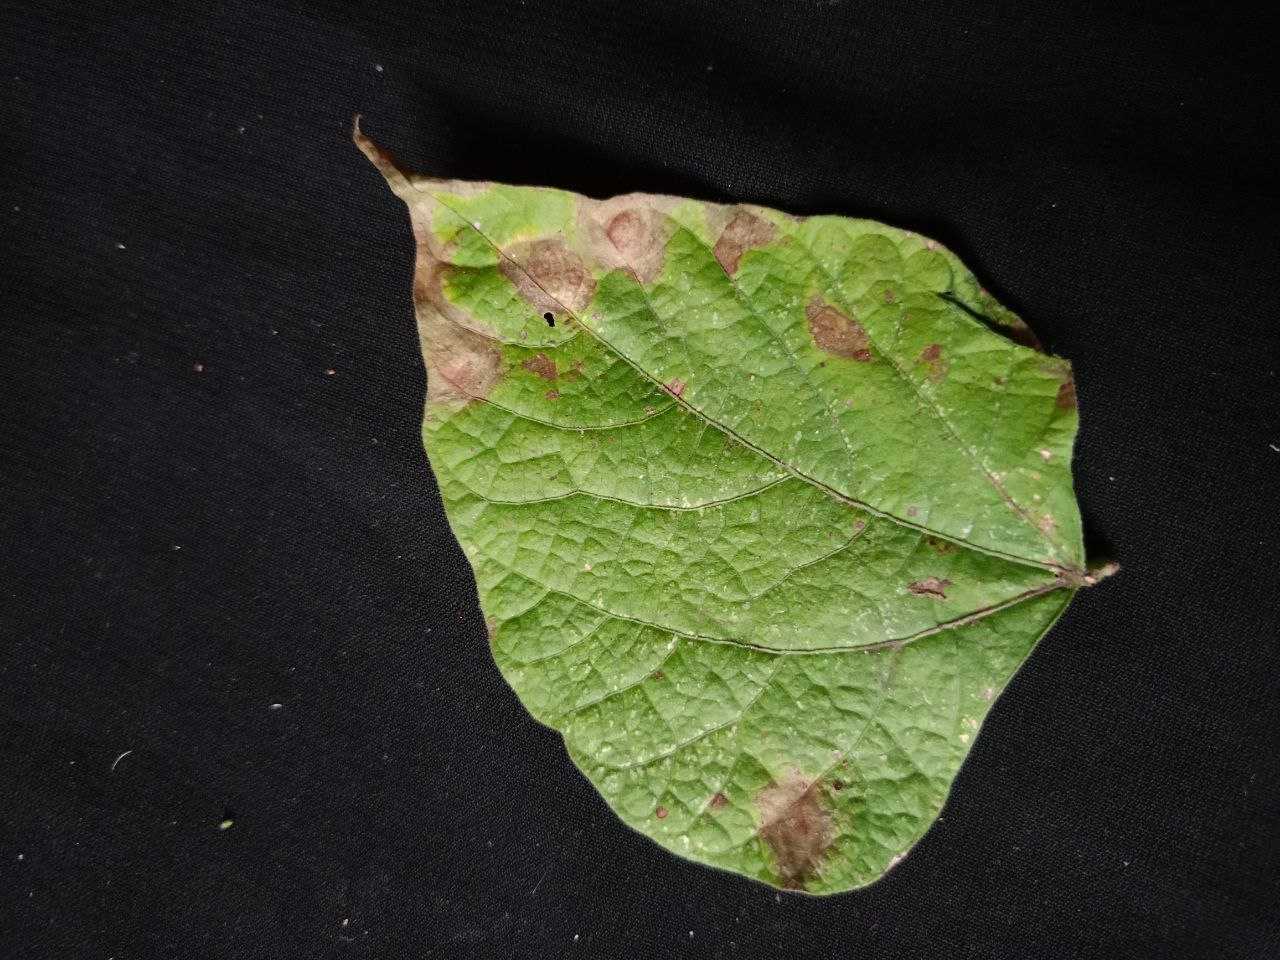
Crop: bean
Leaf condition: Blight